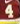
Number: 4